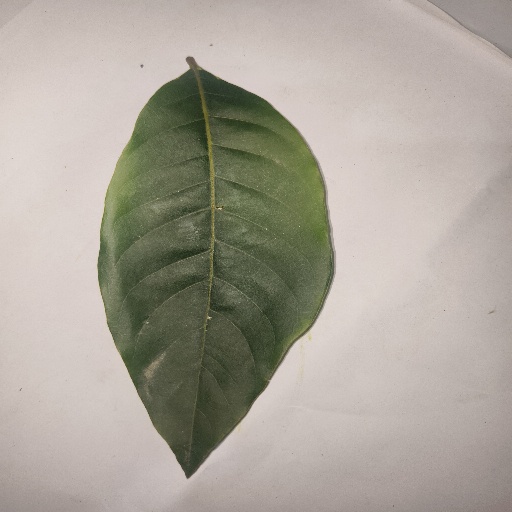
Species: HariTaki
Leaf condition: Healthy Leaf